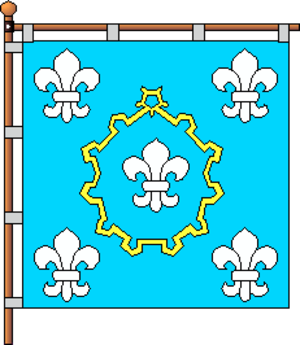
Brody est une ville de l'oblast de Lviv, en Ukraine, et le centre administratif du raïon de Brody. Sa population s'élevait à 23 713 habitants en 2016.